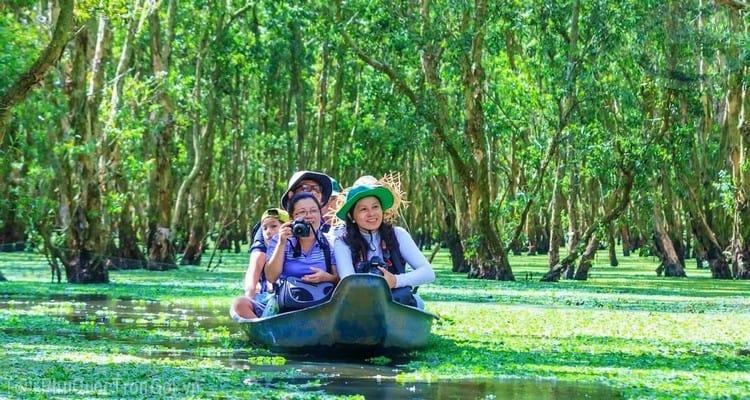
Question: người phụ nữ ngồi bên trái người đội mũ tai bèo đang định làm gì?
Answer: chụp ảnh